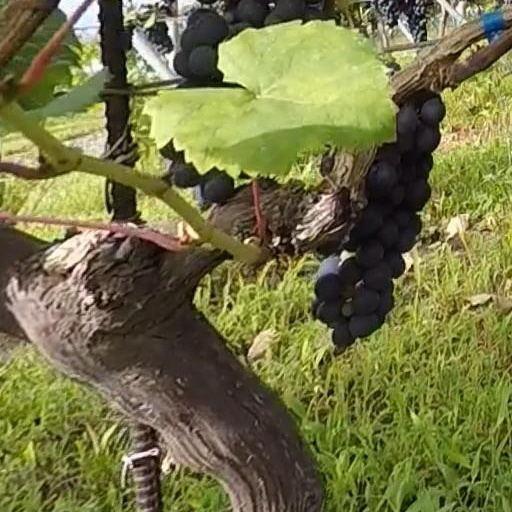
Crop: grape